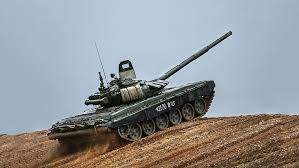
Label: T-90